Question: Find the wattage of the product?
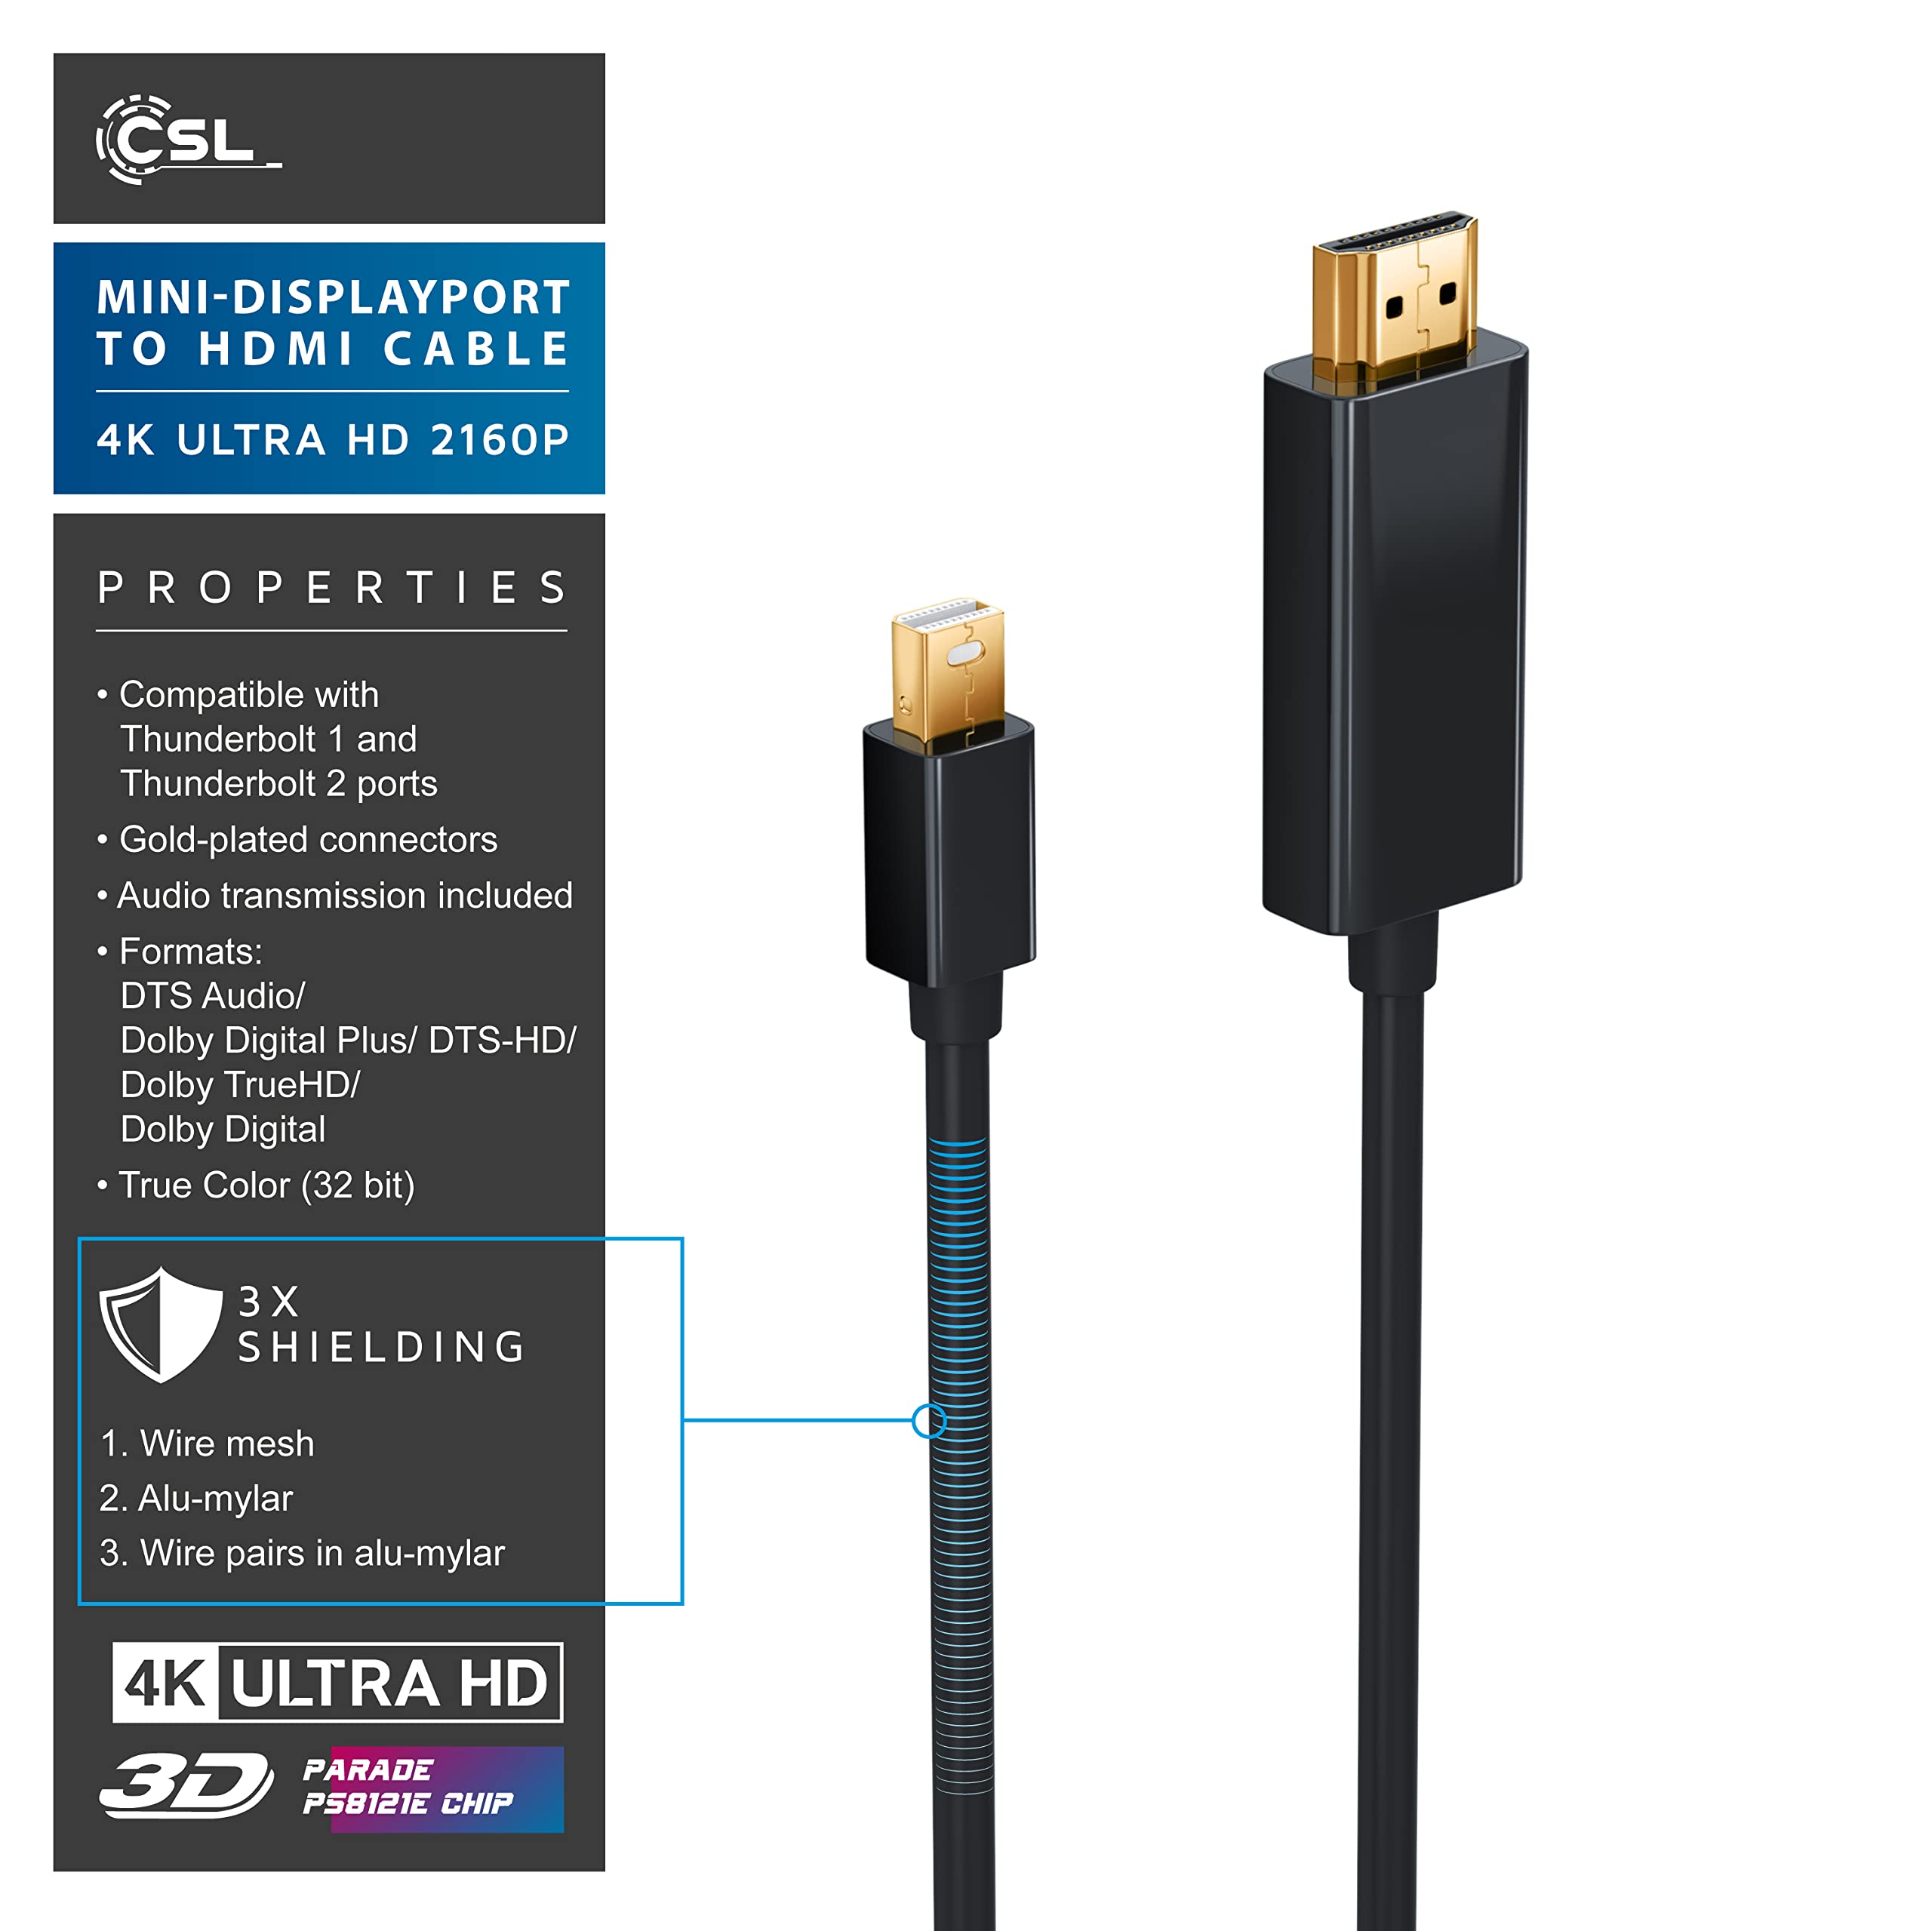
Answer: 2160.0 horsepower